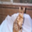
Label: cat